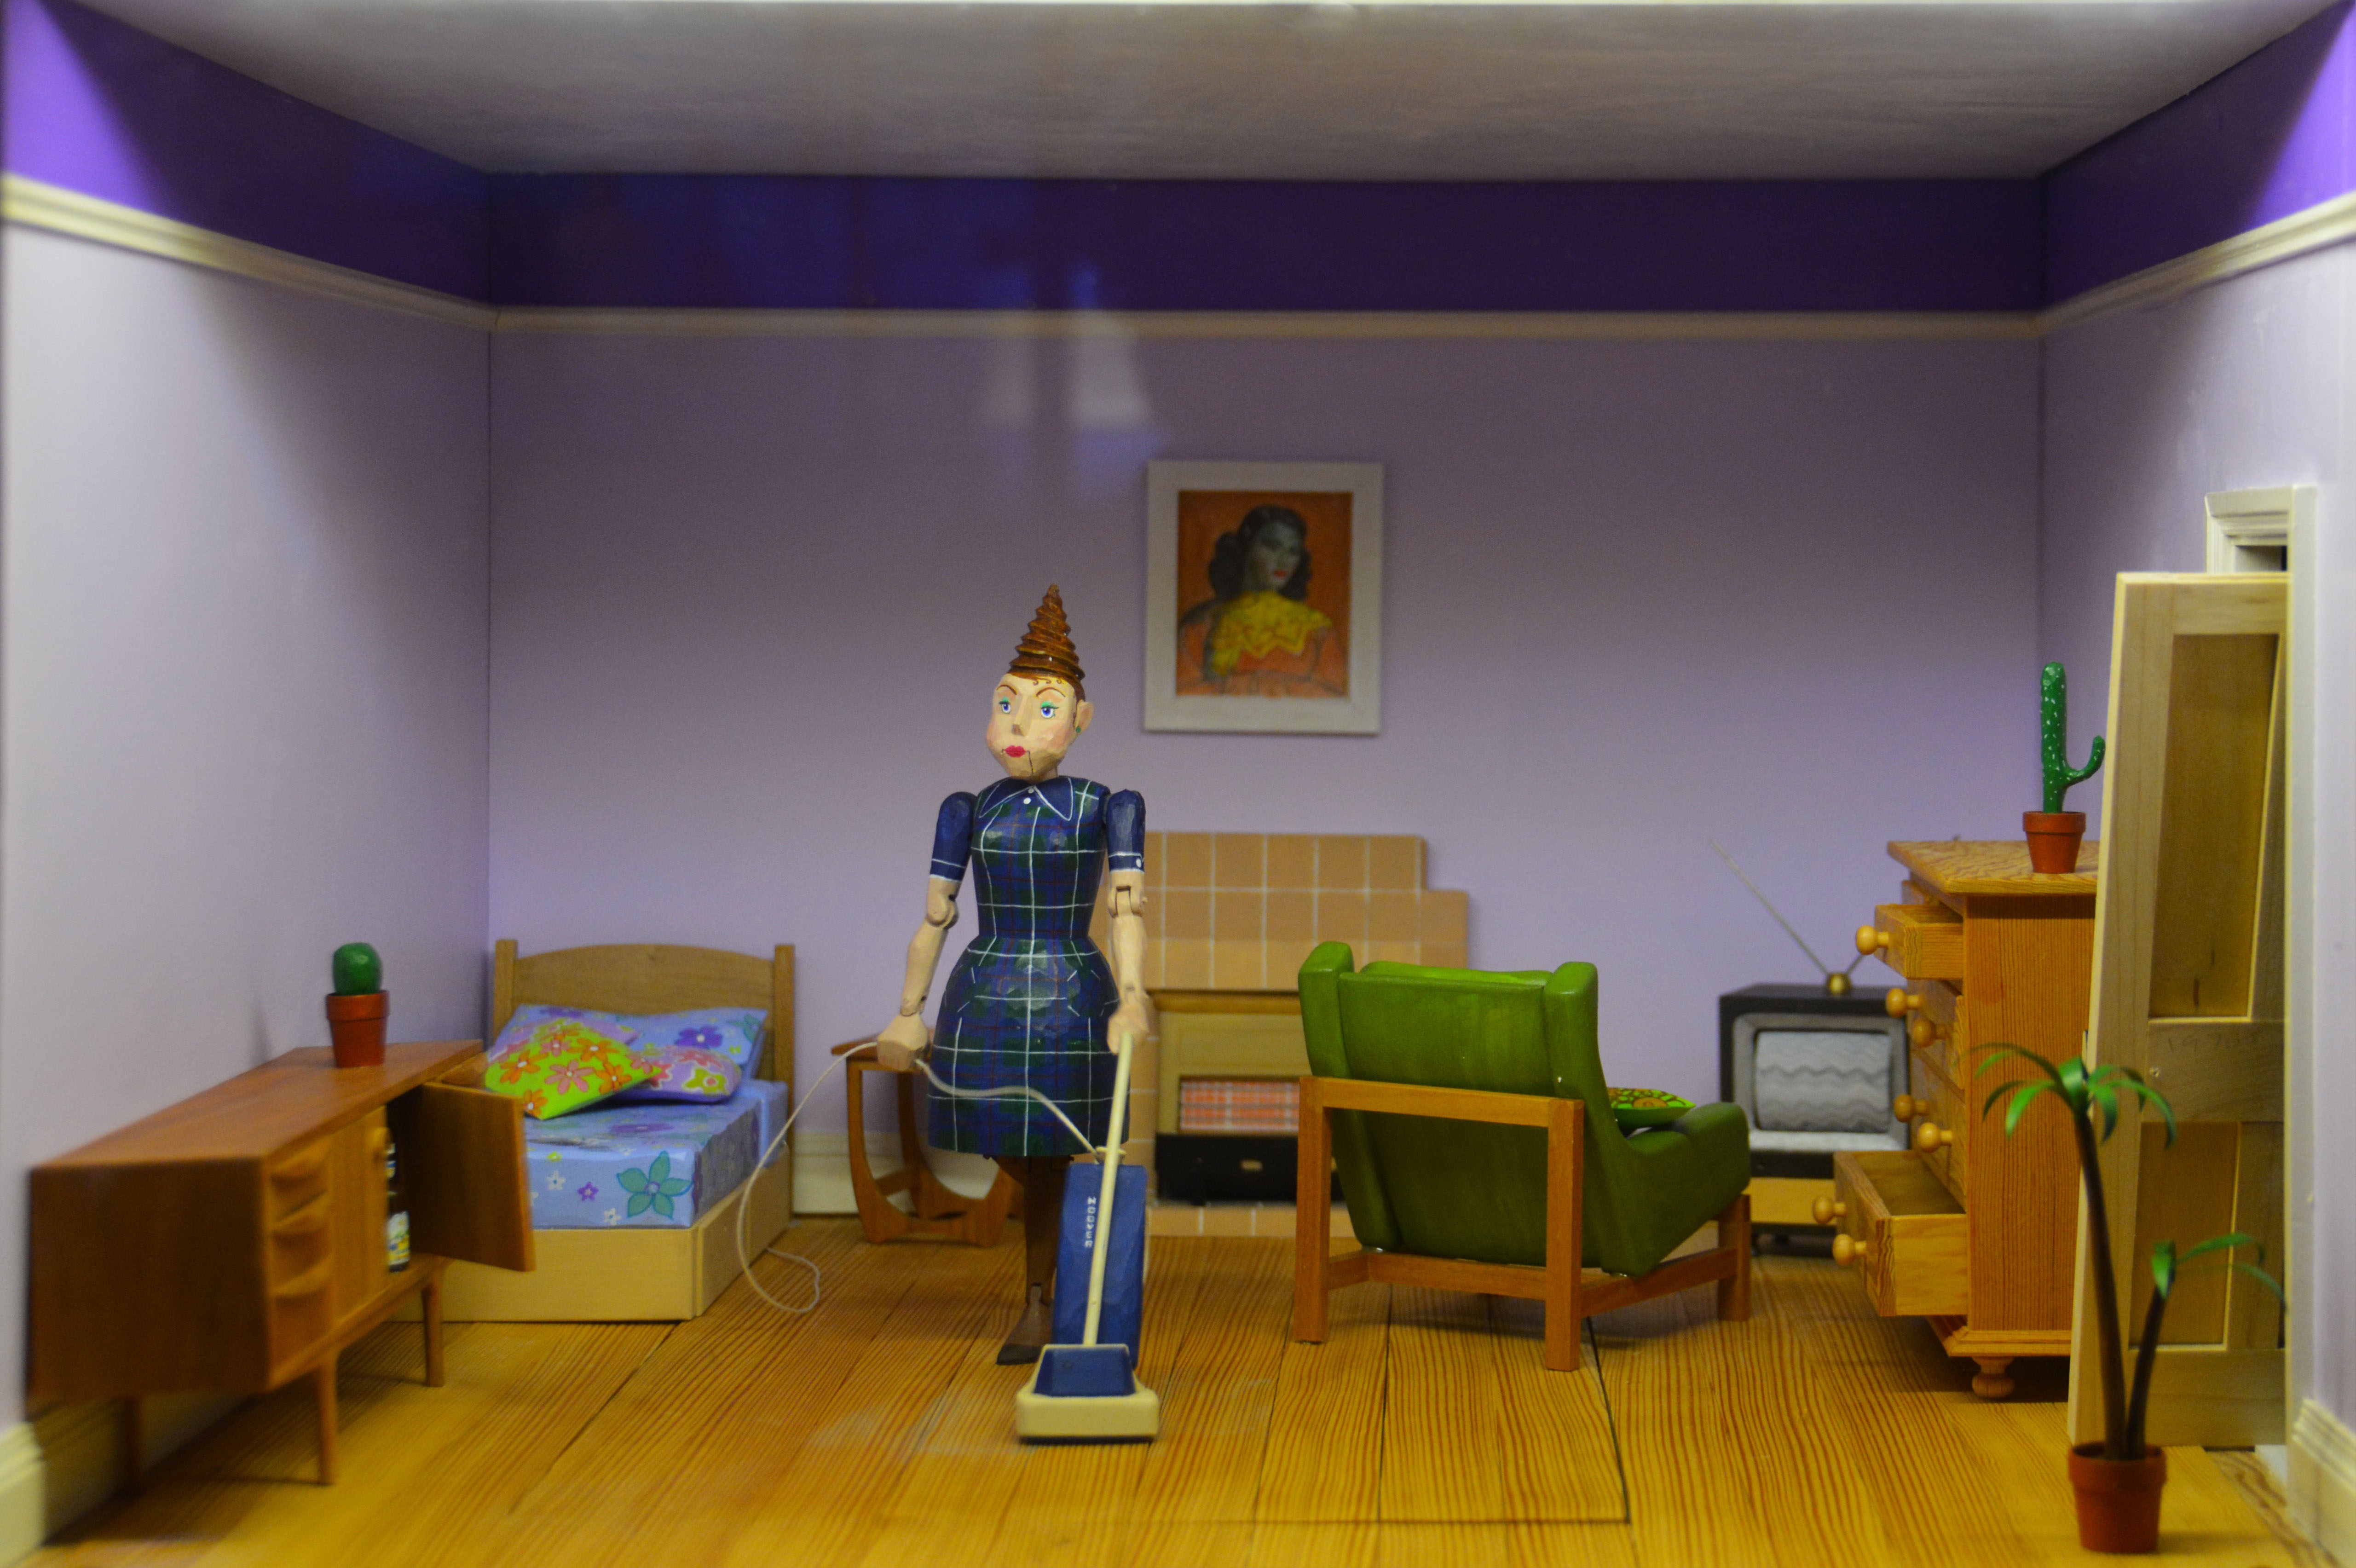
structure, house, interior, home, decoration, model, small, residence, property, living room, residential, furniture, room, lifestyle, toy, childhood, modern interior, classroom, interior design, miniature, living, doll, indoors, figure, design, waiting room, figurine, kindergarten, domestic, hovering, real estate, doll house